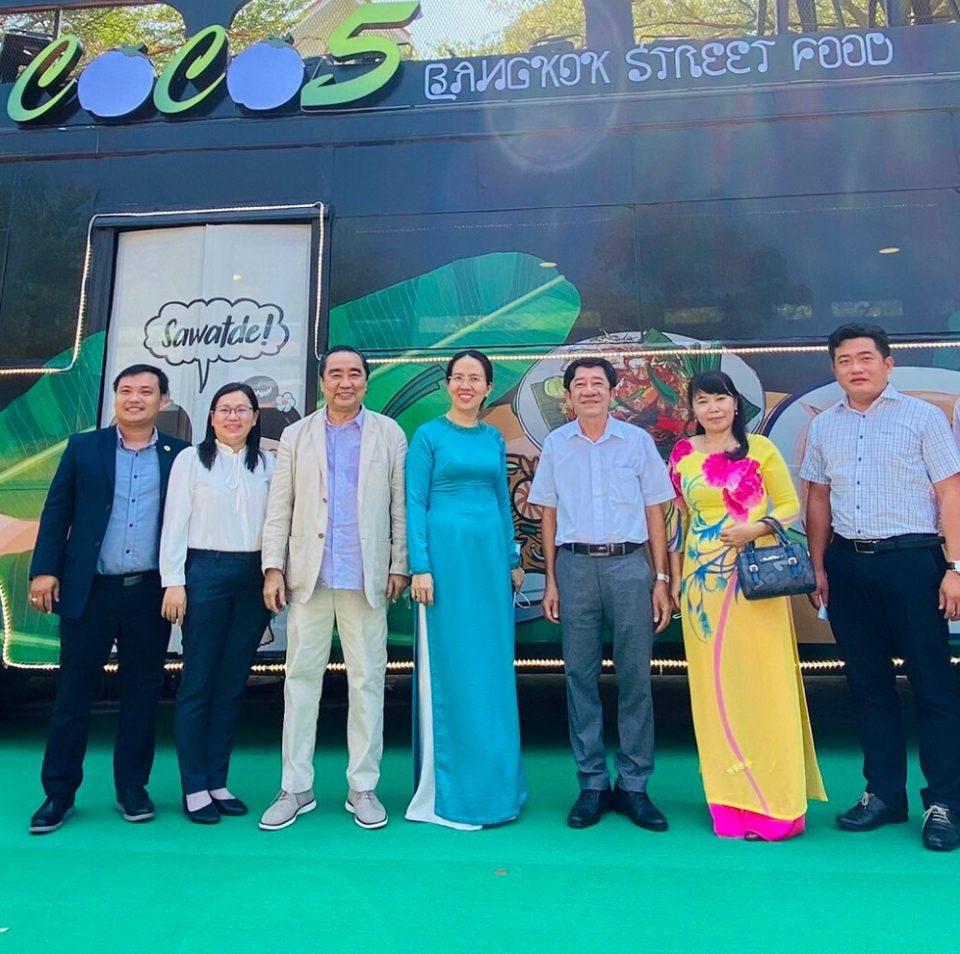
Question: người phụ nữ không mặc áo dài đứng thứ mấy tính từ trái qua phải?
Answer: đứng thứ hai